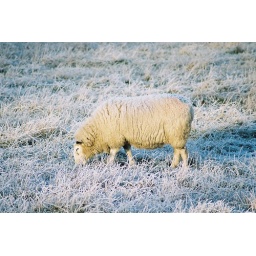
Loved the colours of the sheep and the ice on its back against the incredibly white grass.